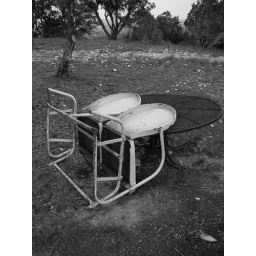
Swinging chair and table in black &amp;amp; white, Bobkat Ridge, Boerne Texas.